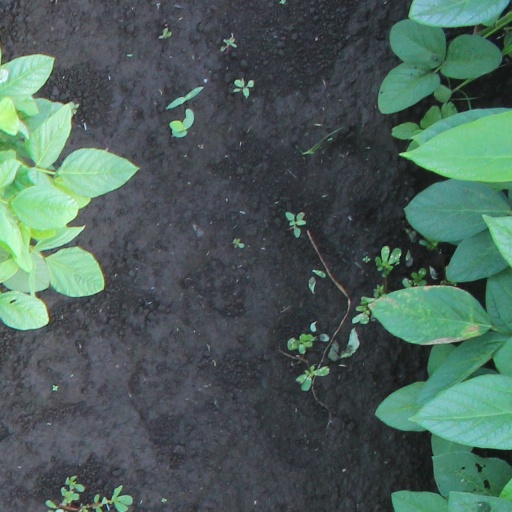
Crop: soybean